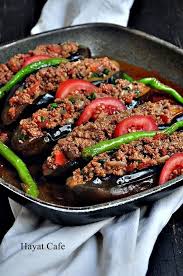
Yemek: karniyarik